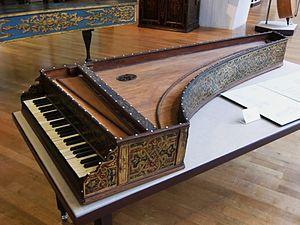
Clavecin de Vito Trasuntino (Venise, 1560) - Berlin, Musikinstrumentenmuseum
L'histoire du clavecin est, en tant que telle, une science récente car aucun traité d'ensemble sur ce sujet n'a été rédigé avant la période moderne. Elle s'appuie sur une iconographie et des documents écrits épars et disparates et sur l'étude des instruments anciens, souvent profondément altérés au cours de leur existence et aujourd'hui conservés dans les musées et les collections privées ; si nombre d'entre eux sont signés, datés et susceptibles d'un suivi dans les archives, beaucoup d'autres sont anonymes et ouvrent encore un vaste champ d'investigation aux experts.